Manouchehr Mohammadi

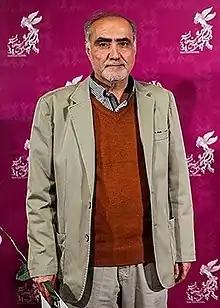
Manouchehr Mohammadi, a film producer from Iran

Manouchehr Mohammadi (Persian: منوچهر محمدی; born in 1956 in Abadan, Iran) is an Iranian film producer. He graduated in sociology from Tehran University; began film producing with Hey, Joe! (1988, M. Asgari-Nasab). Founded a production company, Sina Film, along with Seifollah Daad and Manouchehr Asgari-Nasab. He was the Director of Supervision on Filmmaking in Ministry of Culture and Islamic Guidance (1997-2000).